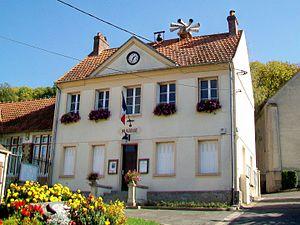
La mairie, place de la Mairie.
Béthemont-la-forêt est une commune française située dans le département du Val-d'Oise, en région Île-de-France.